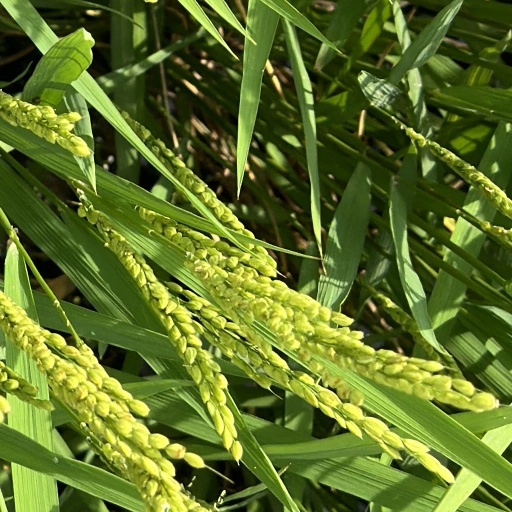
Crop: rice